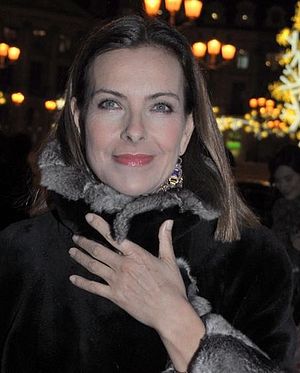
Carole Bouquet
Carole Bouquet er en fransk skuespillerinde.